Myles Jackman

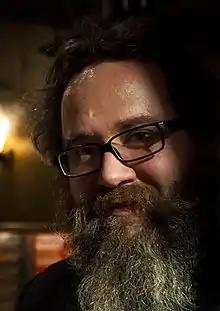
Jackman in 2012

Myles Jackman is an English lawyer who specialises in defending cases related to pornography.